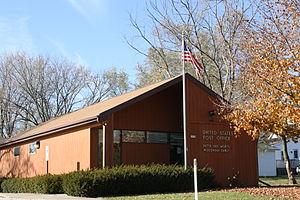
Butte des Morts est une zone faiblement habitée, appelé census-designated place. Ce territoire est situé dans le comté de Winnebago dans l'État du Wisconsin.